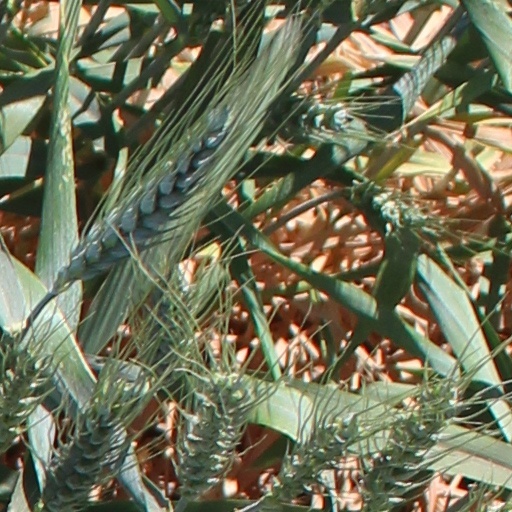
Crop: wheat